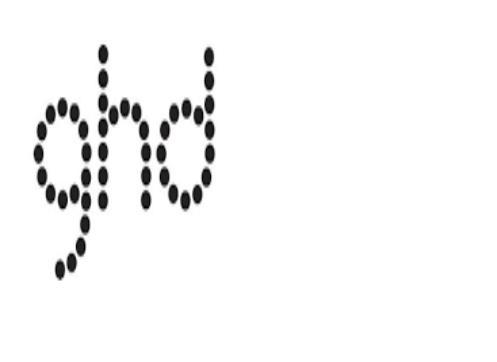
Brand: ghd
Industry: Necessities